Karl Bär

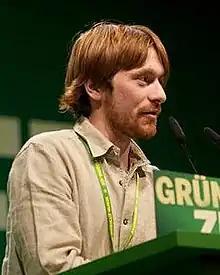
Bär in 2009

Karl Bär (born 13 March 1985 in Tegernsee) is a German politician. He became a member of the Bundestag in the 2021 German federal election. He is affiliated with the Alliance 90/The Greens party.